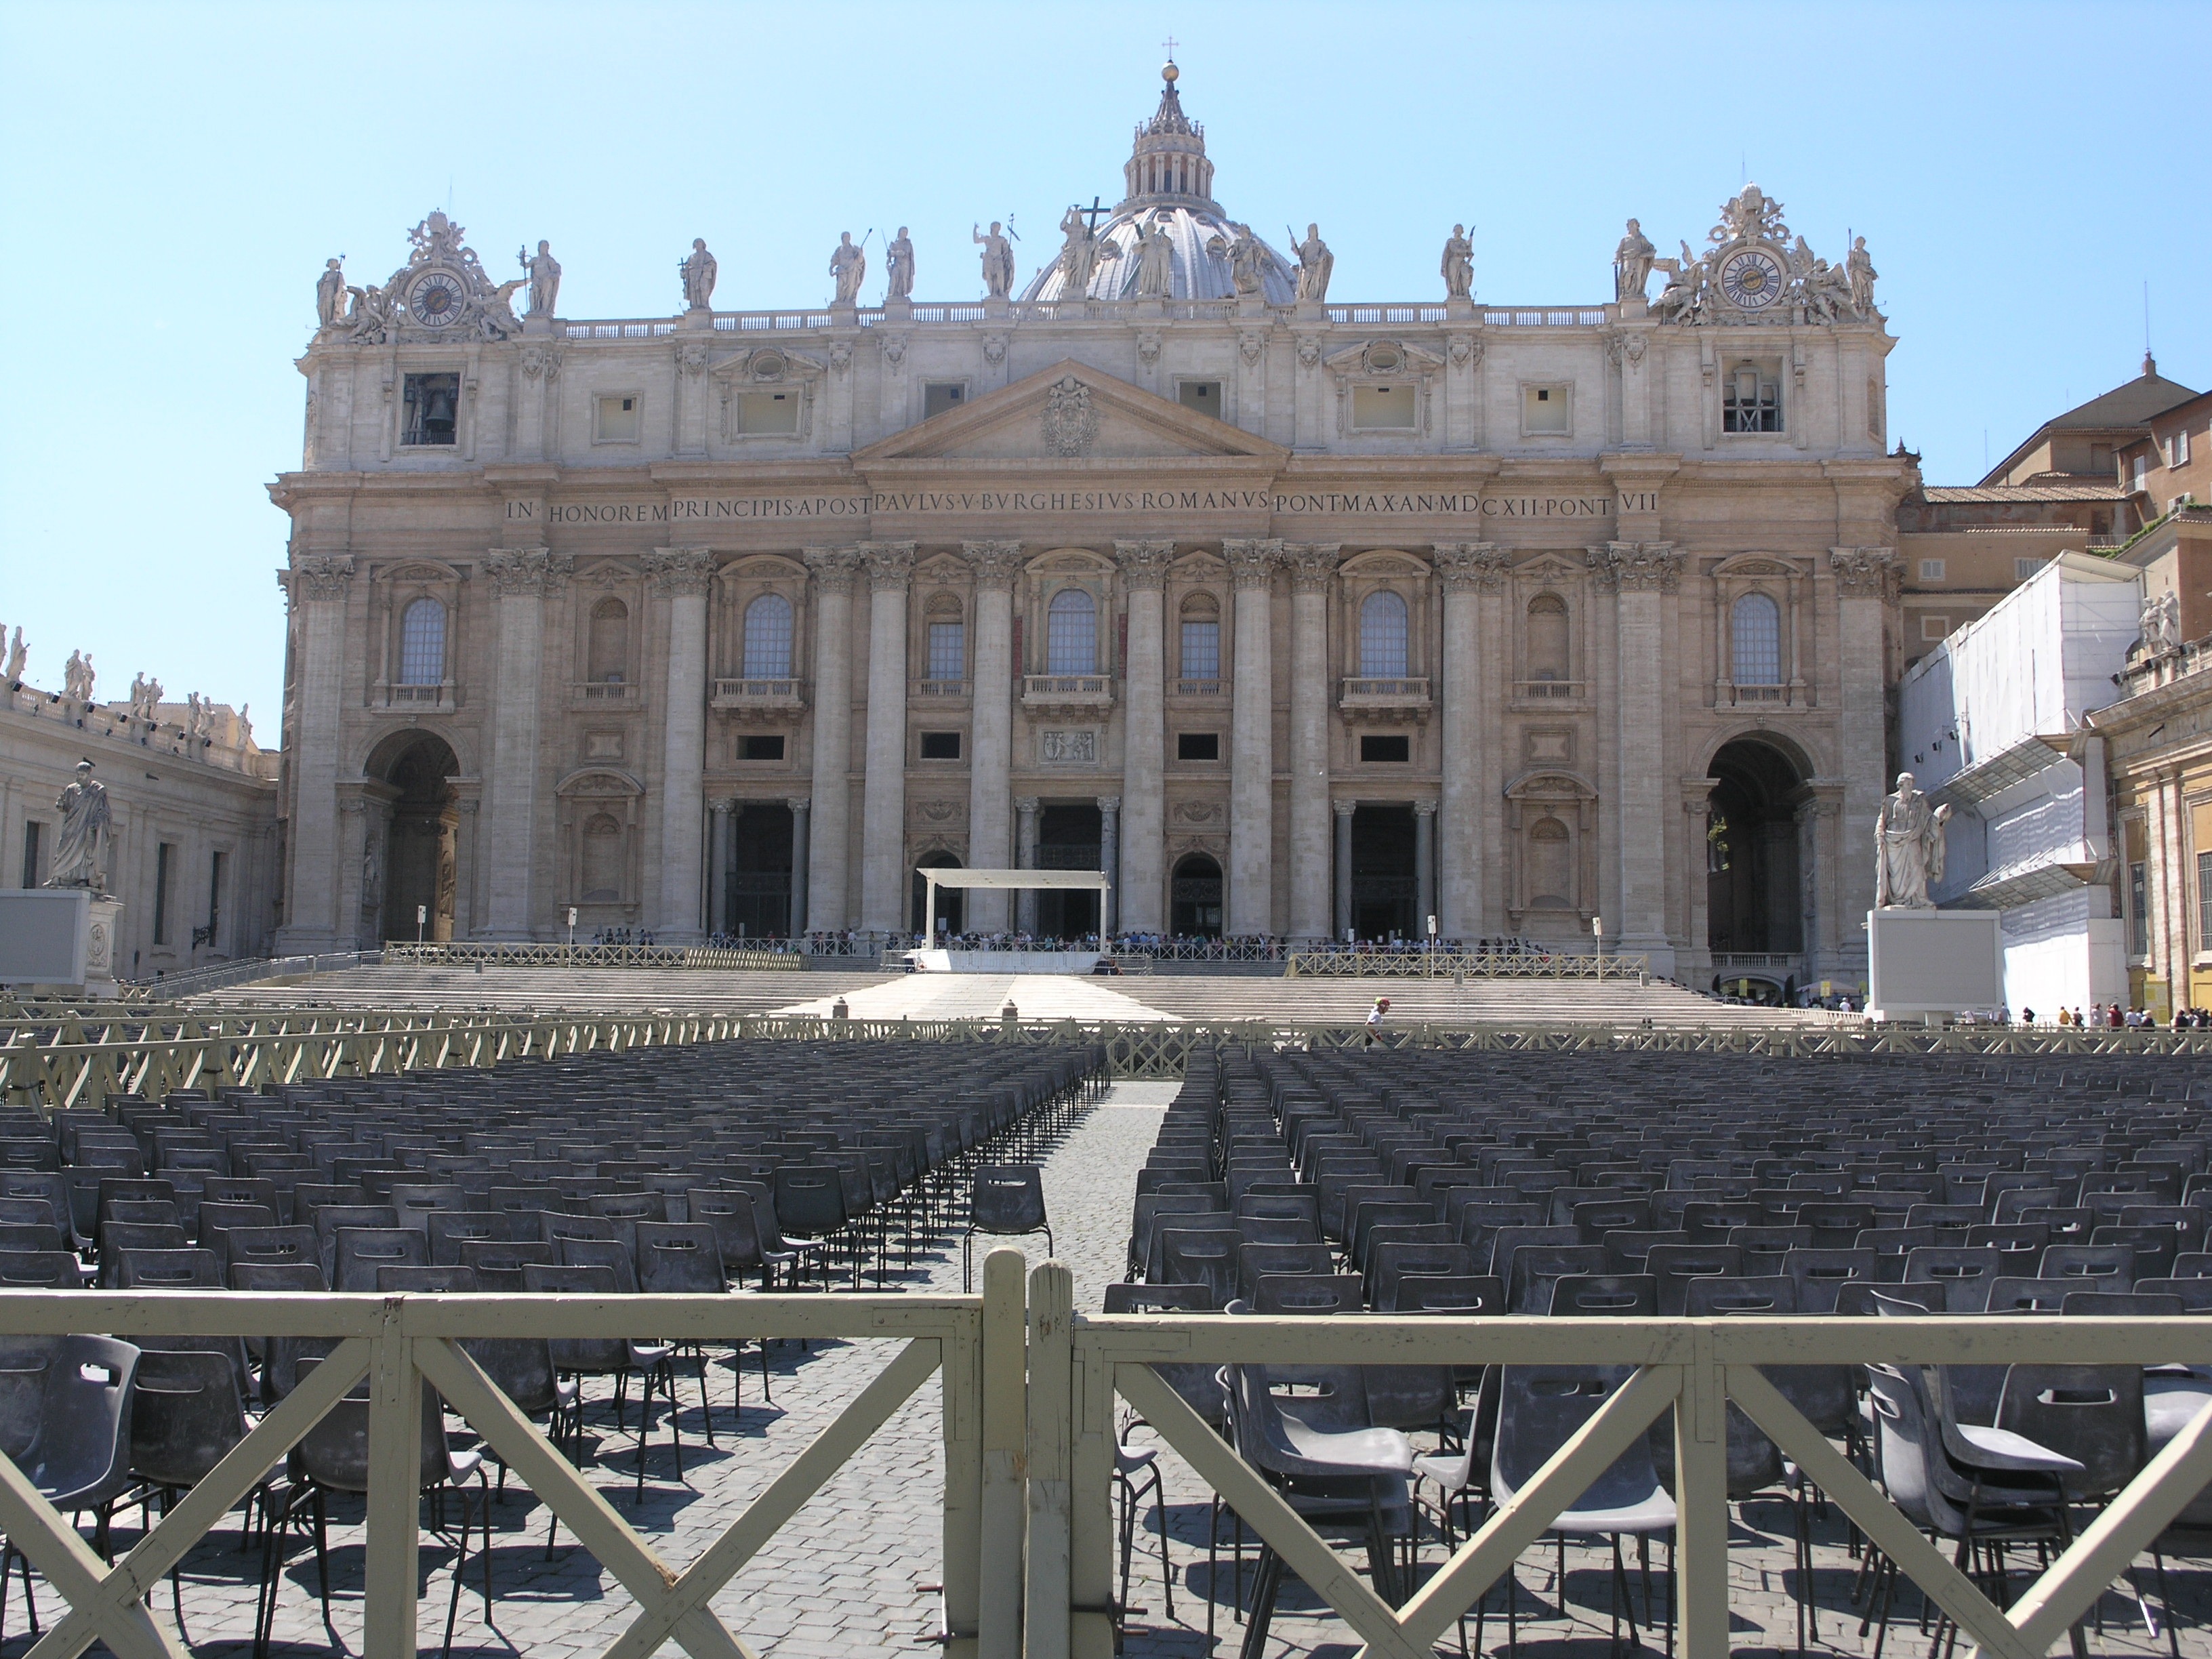
architecture, structure, building, palace, plaza, religion, landmark, italy, facade, catholic, rome, faith, saint, town square, famous, basilica, ancient rome, ancient history, ancient roman architecture, vatican city, peter's